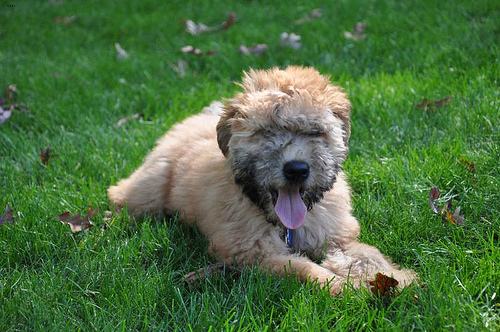
Breed: wheaten terrier